Traditional Vietnamese wedding

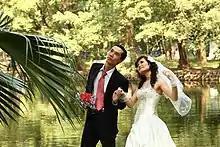
A Vietnamese couple wearing a Western wedding gown and a tuxedo for their wedding.

The number of guests in attendance at these modern-day receptions is often large, usually in the hundreds; extended family members and family friends who may not have attended the events prior are typically invited. Elaborate 7 to 10 course meals are served, often starting with cold platters then followed by hot dishes such as seasoned lobster, seafood hot pot, and other Vietnamese and Chinese banquet dishes. Meals would end with desserts such as hot chè or a fruit platter.